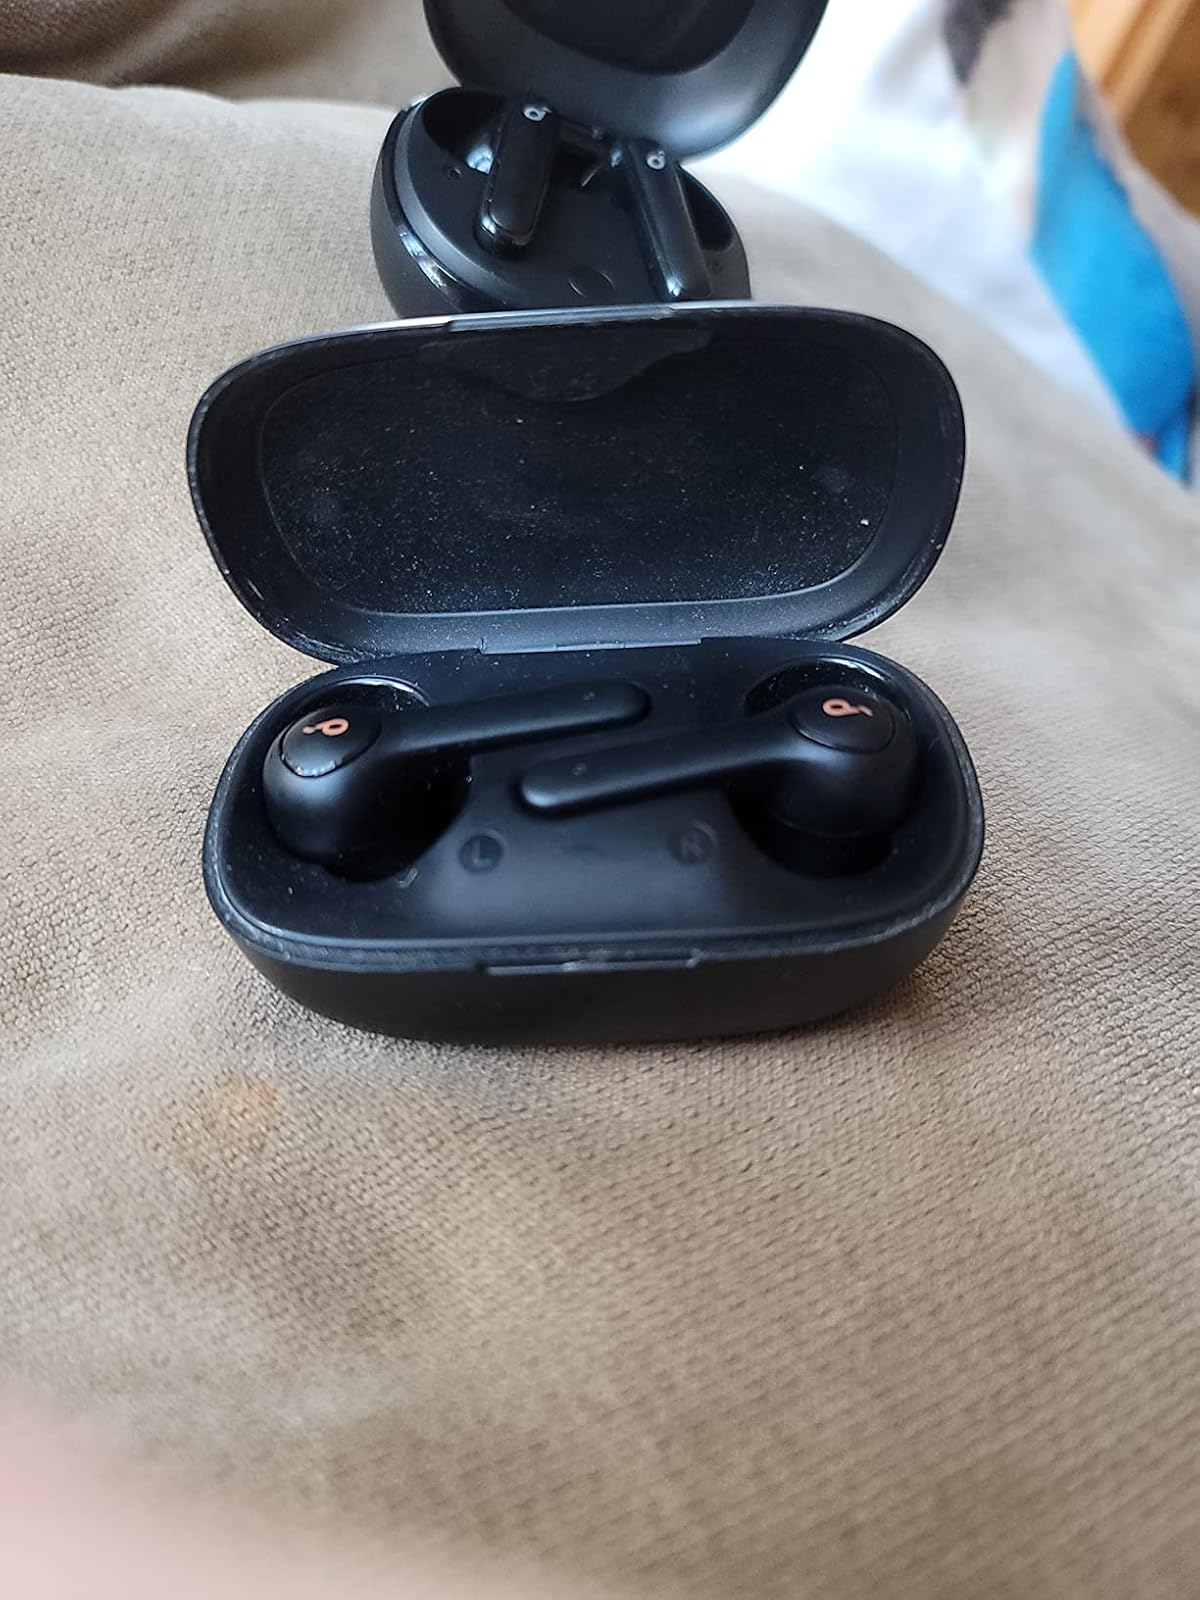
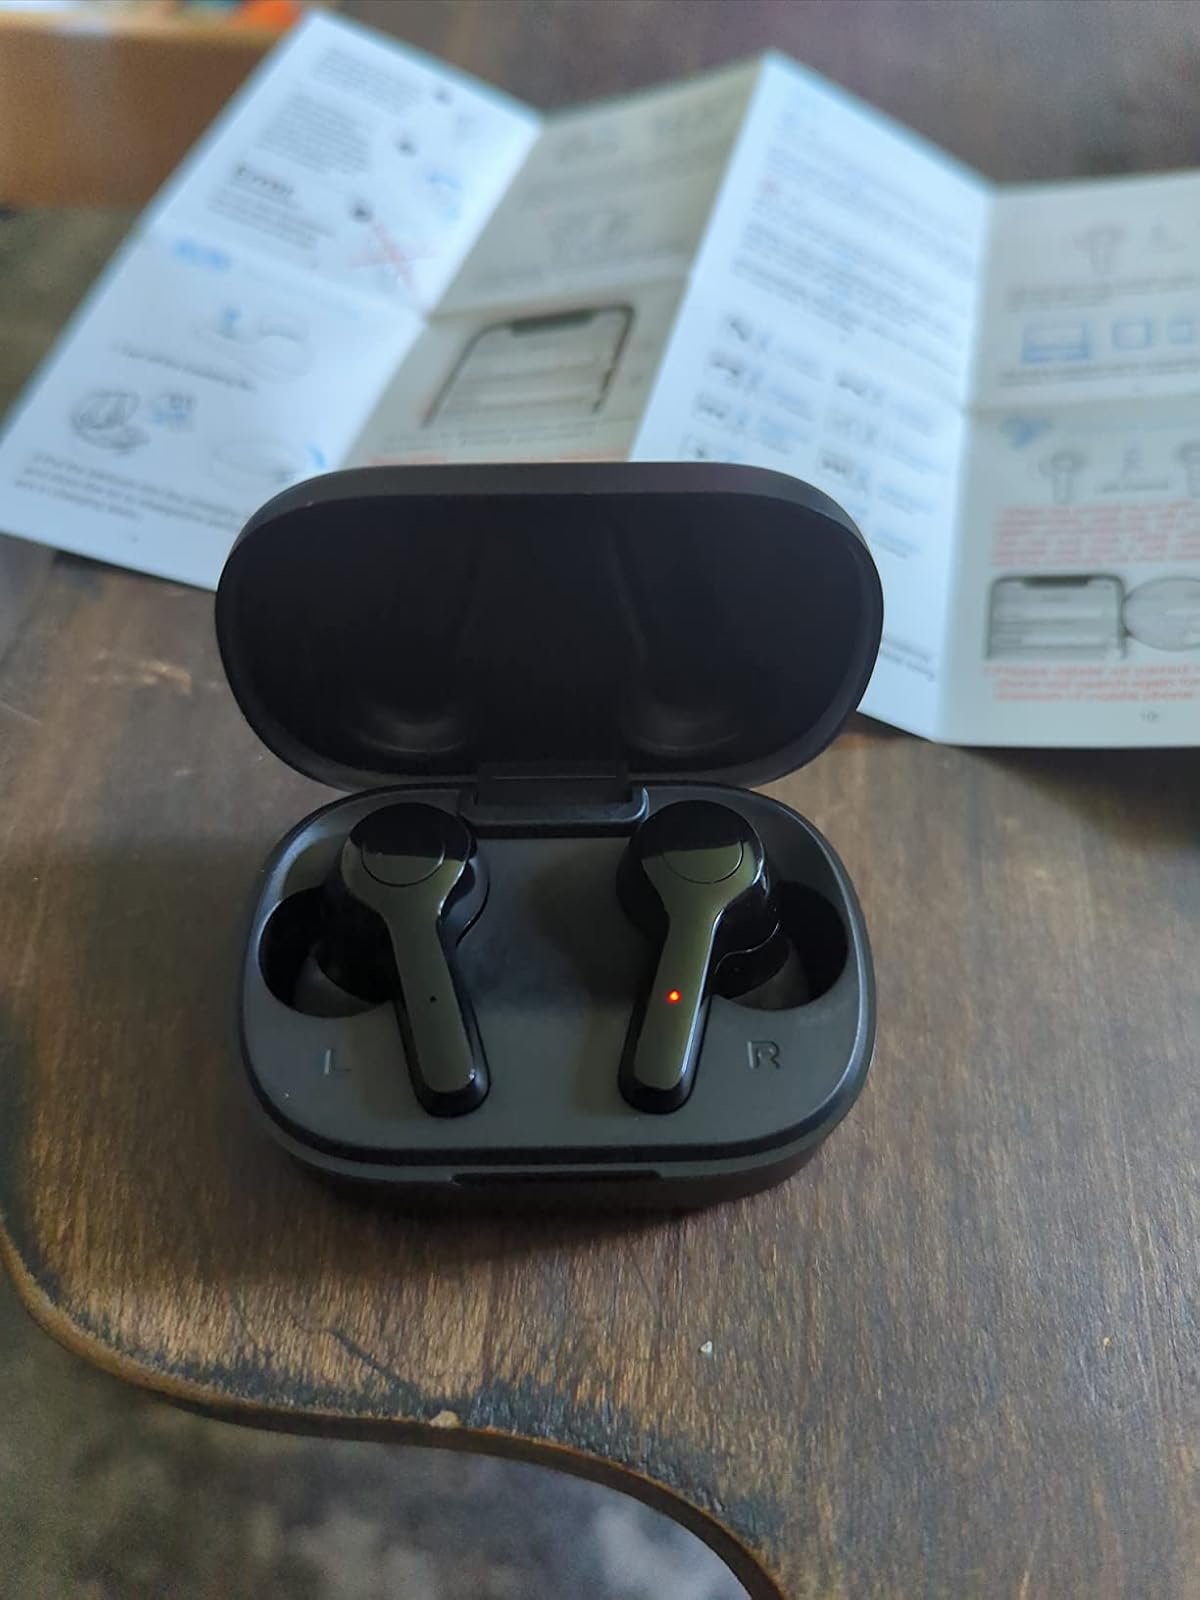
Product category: earbuds
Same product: no